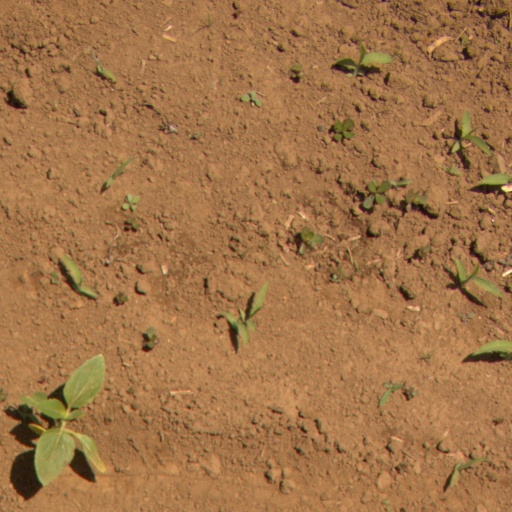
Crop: Jerusalem artichoke